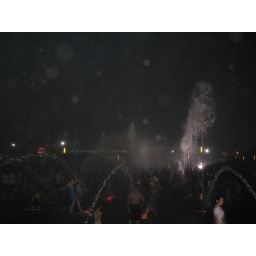
Look carefully, you can see Alice in the blue dress